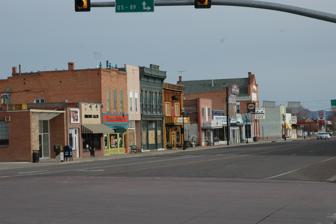
Building: Panguitch Historic District
Country: United States of America
Year built: 1871
Historic district in Utah, United States United States historic place Panguitch Historic District U.S. National Register of Historic Places U.S. Historic district North on Main Street ( US-89 ) in Panguitch , April 2010 Show map of Utah Show map of the United States Location Roughly bounded by 500 North, 400 East, 500 South, and 300 West Panguitch , Utah United States Coordinates 37°49′21.5″N 112°26′08.1″W / 37.822639°N 112.435583°W / 37.822639; -112.435583 Area 420 acres (170 ha) Built 1871 Architectural style Mid 19th Century Revival, Late Victorian NRHP reference No. 06001068 Added to NRHP November 16, 2006 The Panguitch Historic District is a historic district that comprises the center of Panguitch , Utah , United States , that is listed on the National Register of Historic Places .  It included 379 contributing buildings and two contributing objects . The most prominent and substantial house is the Ira Hatch House (1896), on a full acre located at 329 E. Center ( 37°49′24″N 112°25′45″W / 37.823279°N 112.429197°W / 37.823279; -112.429197 ( Ira Hatch House ) ). It is "a two-story brick central-block-with-projecting-wings house type with a mix of Victorian Eclectic and Queen Anne elements such as the square tower", and it "was the highest valued ($6,000) residence on the 1930 census." The house was in fact designed by noted Salt Lake City architect Richard Kettling . Description Panguitch Social Hall , April 2010 The district encompasses the historical portion of the town, comprising 642 structures, of which 379 are considered contributing structures to the historic district. Most of the buildings in the district are residences built between 1890 and 1930, with a proportion of commercial buildings at the center of town. Most buildings are built in red brick, many using a distinctive deep red brick with soft edges that was produced near Panguitch between 1915 and 1940. Many houses are of a distinctive local style with a square plan and a pyramidal roof, incorporating projecting bays. The district also includes 1950s and 1960s ranch houses and motel courts. The town is laid out in a grid, conforming to usual practices in Utah's Mormon communities. Notable buildings listed separately on the National Register of Historic Places include the Panguitch Carnegie Library , the Panguitch Social Hall and the William T., Jr., and Mary Isabell R. Owens House . The Panguitch Historic District was placed on the National Register of Historic Places on November 16, 2006. See also National Register of Historic Places portal National Register of Historic Places listings in Garfield County, Utah References